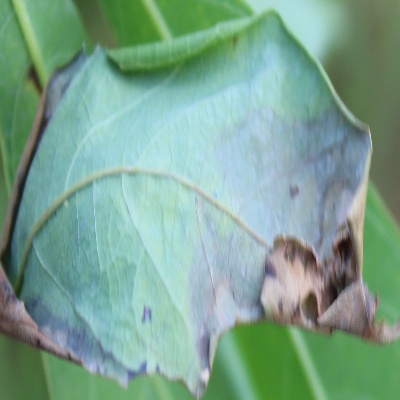
Crop: Cassava
Condition: bacterial blight